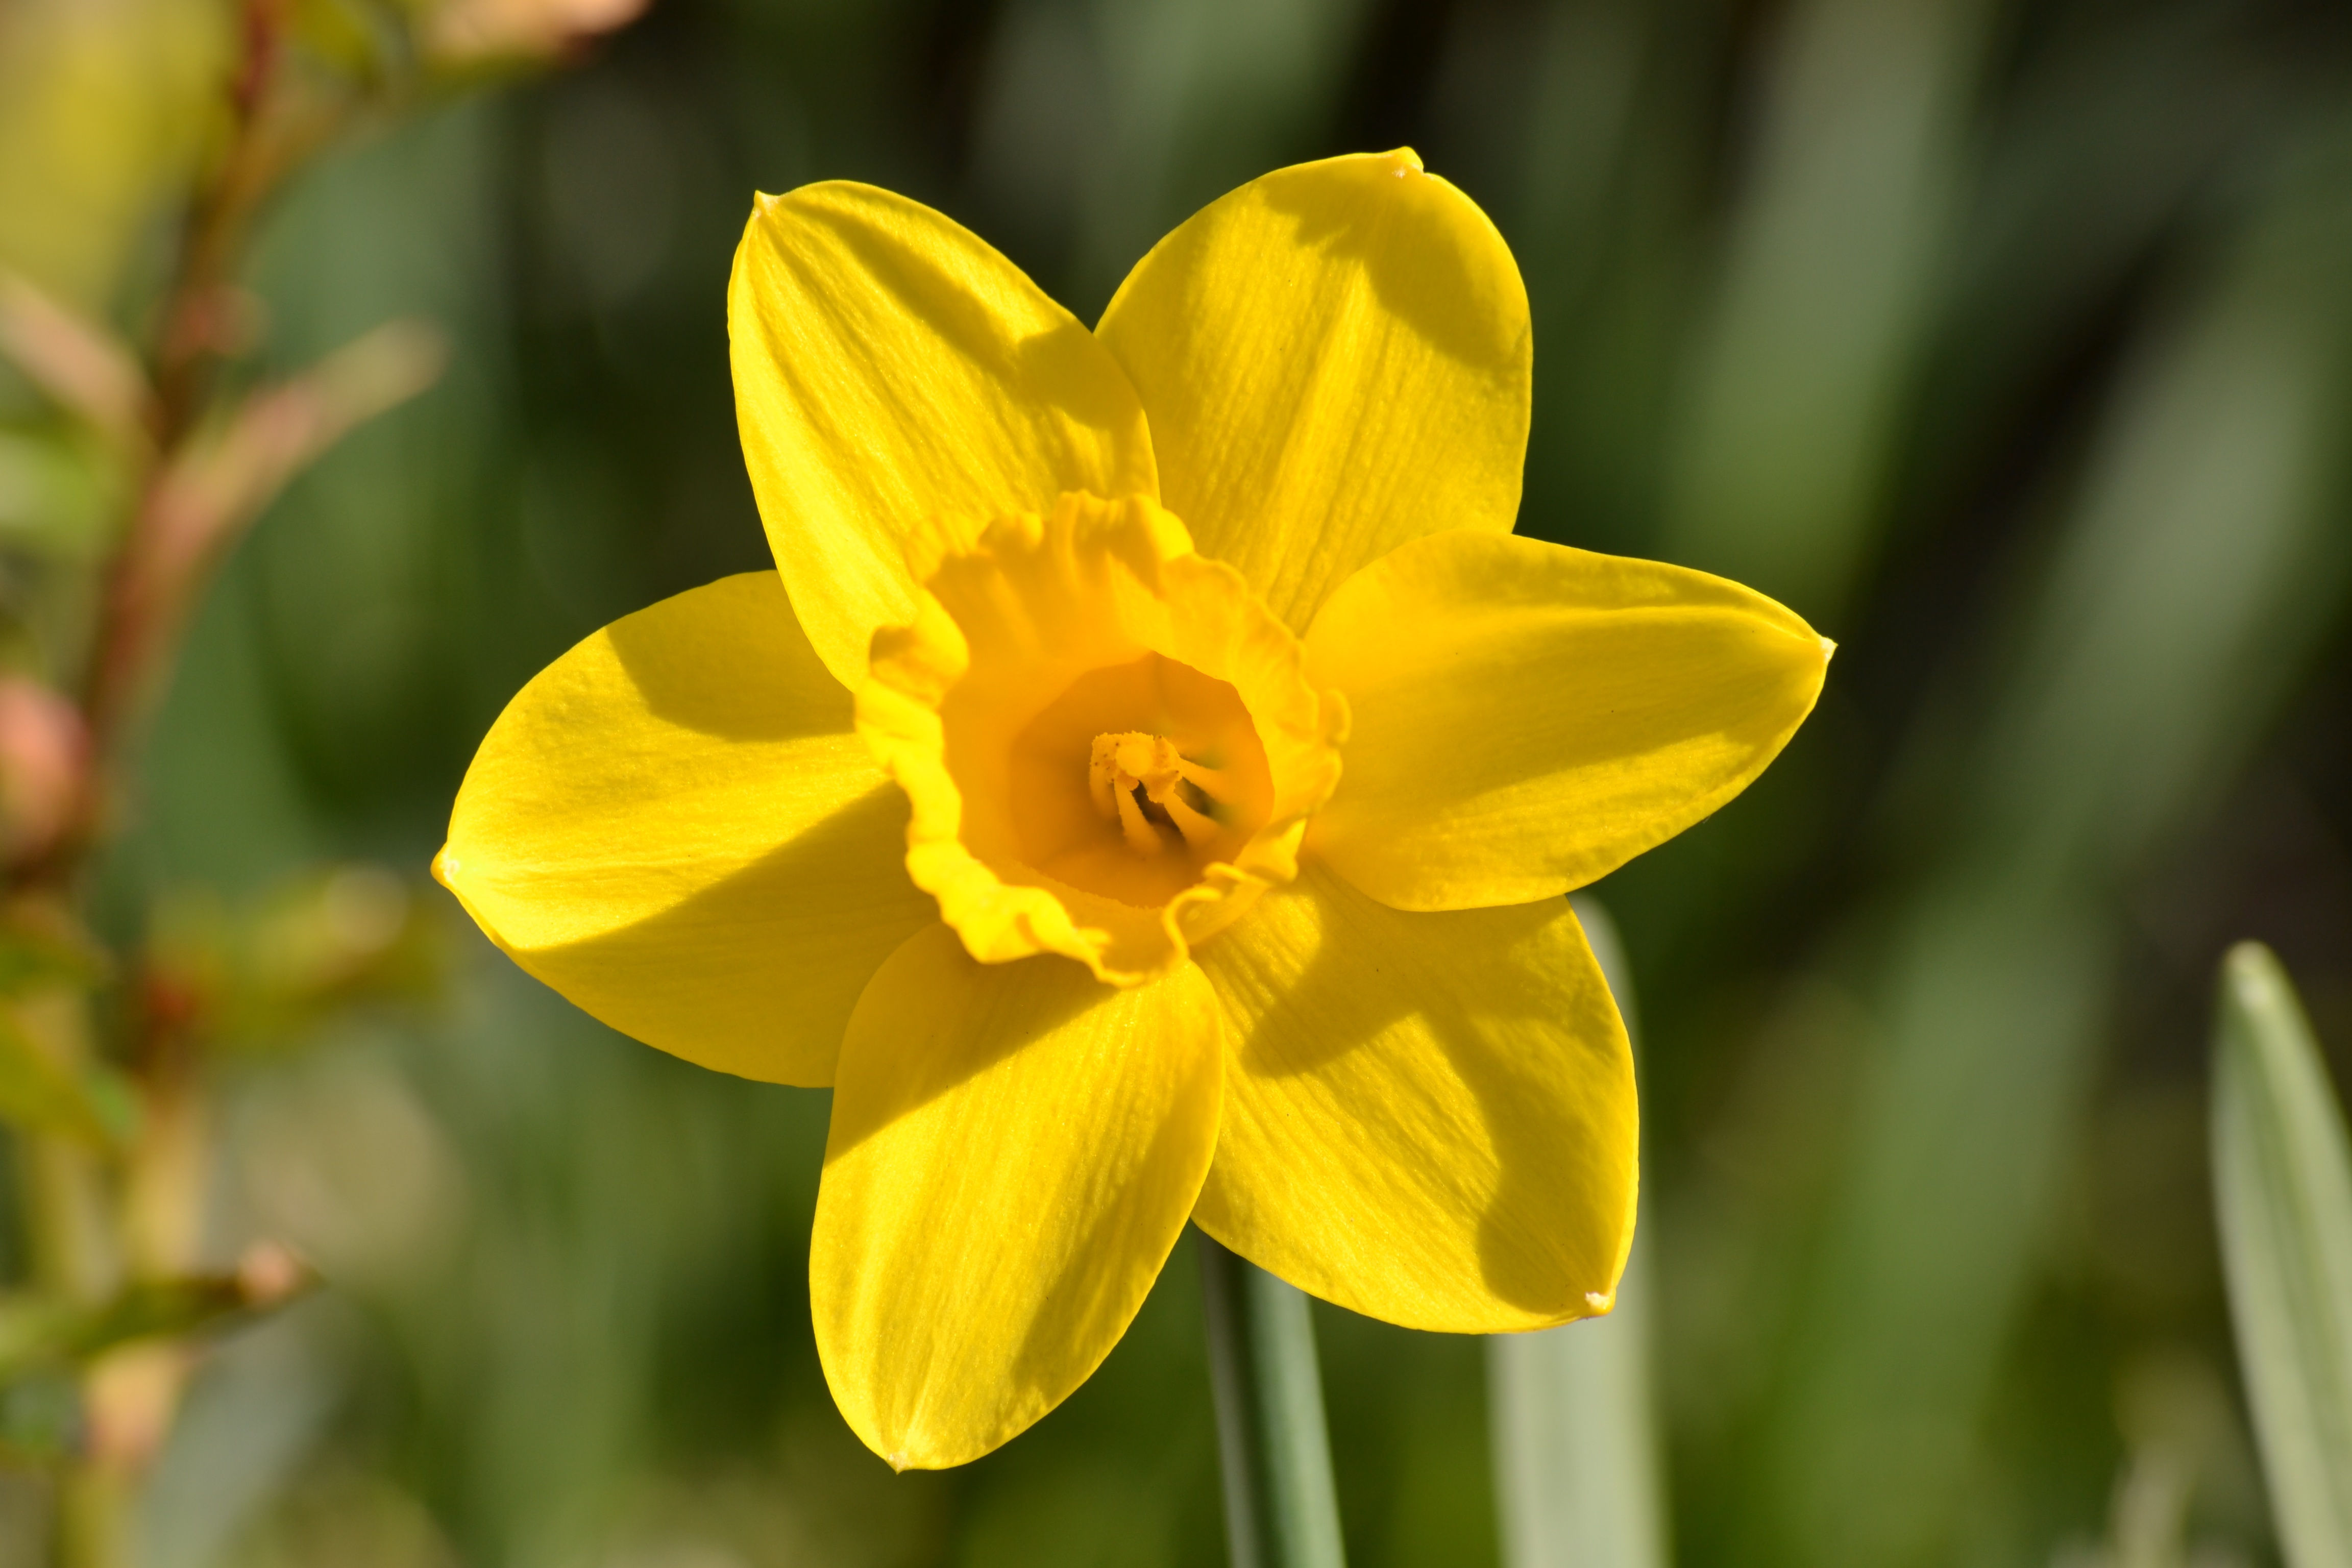
plant, flower, petal, spring, botany, yellow, garden, daffodil, flora, yellow flower, wildflower, close up, narcissus, macro photography, flowering plant, plant stem, land plant, large flowered evening primrose